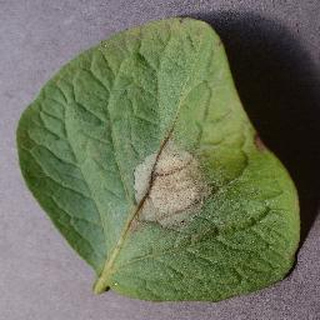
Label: potato_late_blight